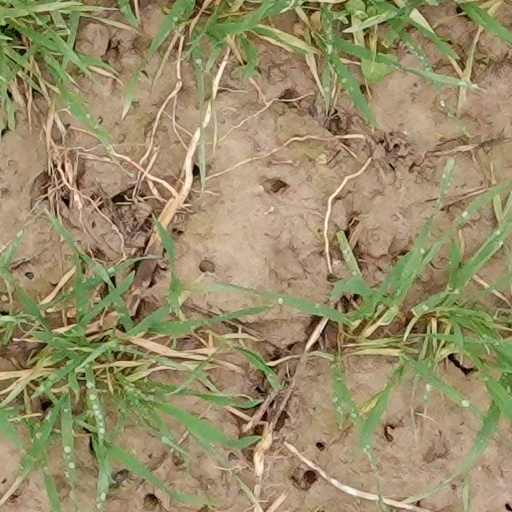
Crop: wheat